Toyota Gazoo Racing WRT

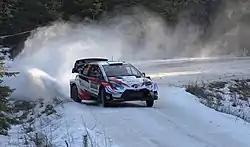
Elfyn Evans on the way to victory in the 2020 Rally Sweden

In the 2020 season, Toyota had a brand new line up with six-time WRC champion Sébastien Ogier joining from Citroën who had pulled out of the 2020 season with Elfyn Evans from M-Sport and Kalle Rovanperä from Škoda Motorsport all joining Toyota for this season, as 2019 champion Ott Tänak left to join Hyundai, and Kris Meeke left the team as well.